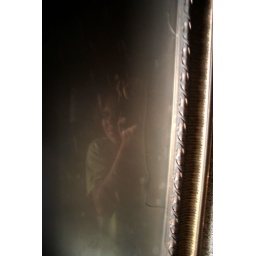
A smokey mirror covered in soot... Memories of the past fading into nothing, withered away by dancing red flowers...